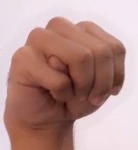
ASL sign: M